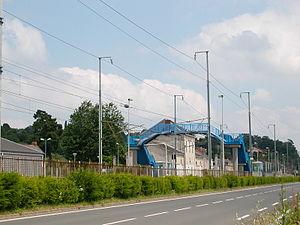
La gare de Mauves-sur-Loire
La gare de Mauves-sur-Loire est une gare ferroviaire française de la ligne de Tours à Saint-Nazaire, située sur le territoire de la commune de Mauves-sur-Loire, dans le département de la Loire-Atlantique en région Pays de la Loire.